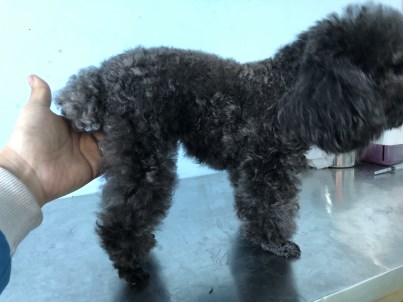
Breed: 7449-n000128-teddy